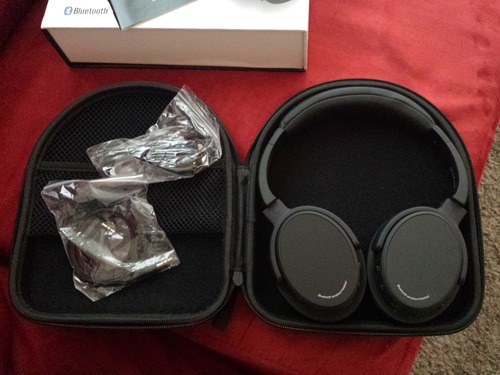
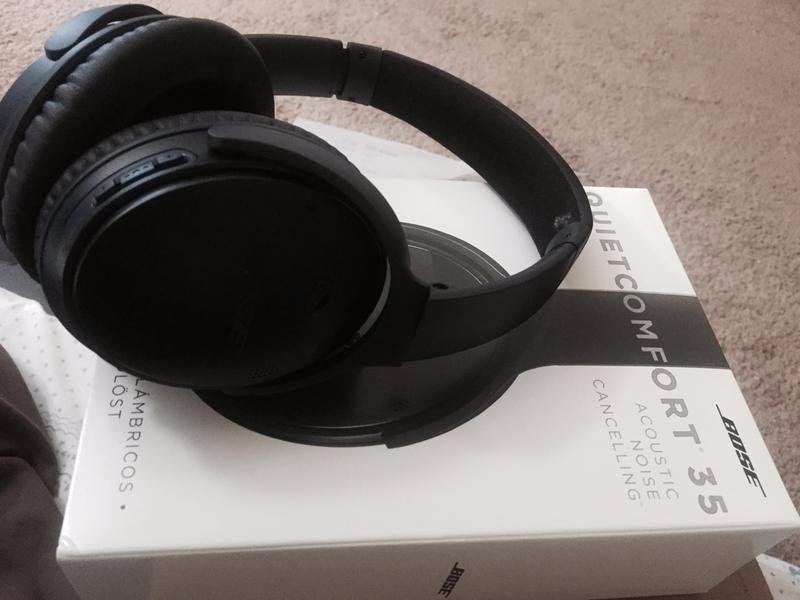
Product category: headphones
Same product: no